Ainharp

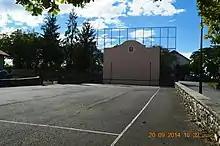
The Fronton at Ainharp

Ainharp is located some 50 km west by southwest of Pau, 15 km southeast of Saint-Palais, and 10 km north-west of Mauleon-Licharre. It is part of the former province of Soule.